Directory-based cache coherence

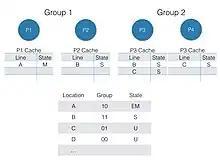
Diagram of coarse bit vector directory format

The coarse bit vector format has a similar structure to the full bit vector format, though rather than tracking one bit per processor for every cache line, the directory groups several processors into nodes, storing whether a cache line is stored in a node rather than a processor. This improves size requirements at the expense of bus traffic saving (processors per node - 1)×(total lines) bits of space. Thus the ratio overhead is the same, just replacing number of processors with number of processor groups. When a bus request is made for a cache line that one processor in the group has, the directory broadcasts the signal into every processor in the node rather than just the caches that contain it, leading to unnecessary traffic to nodes that do not have the data cached.